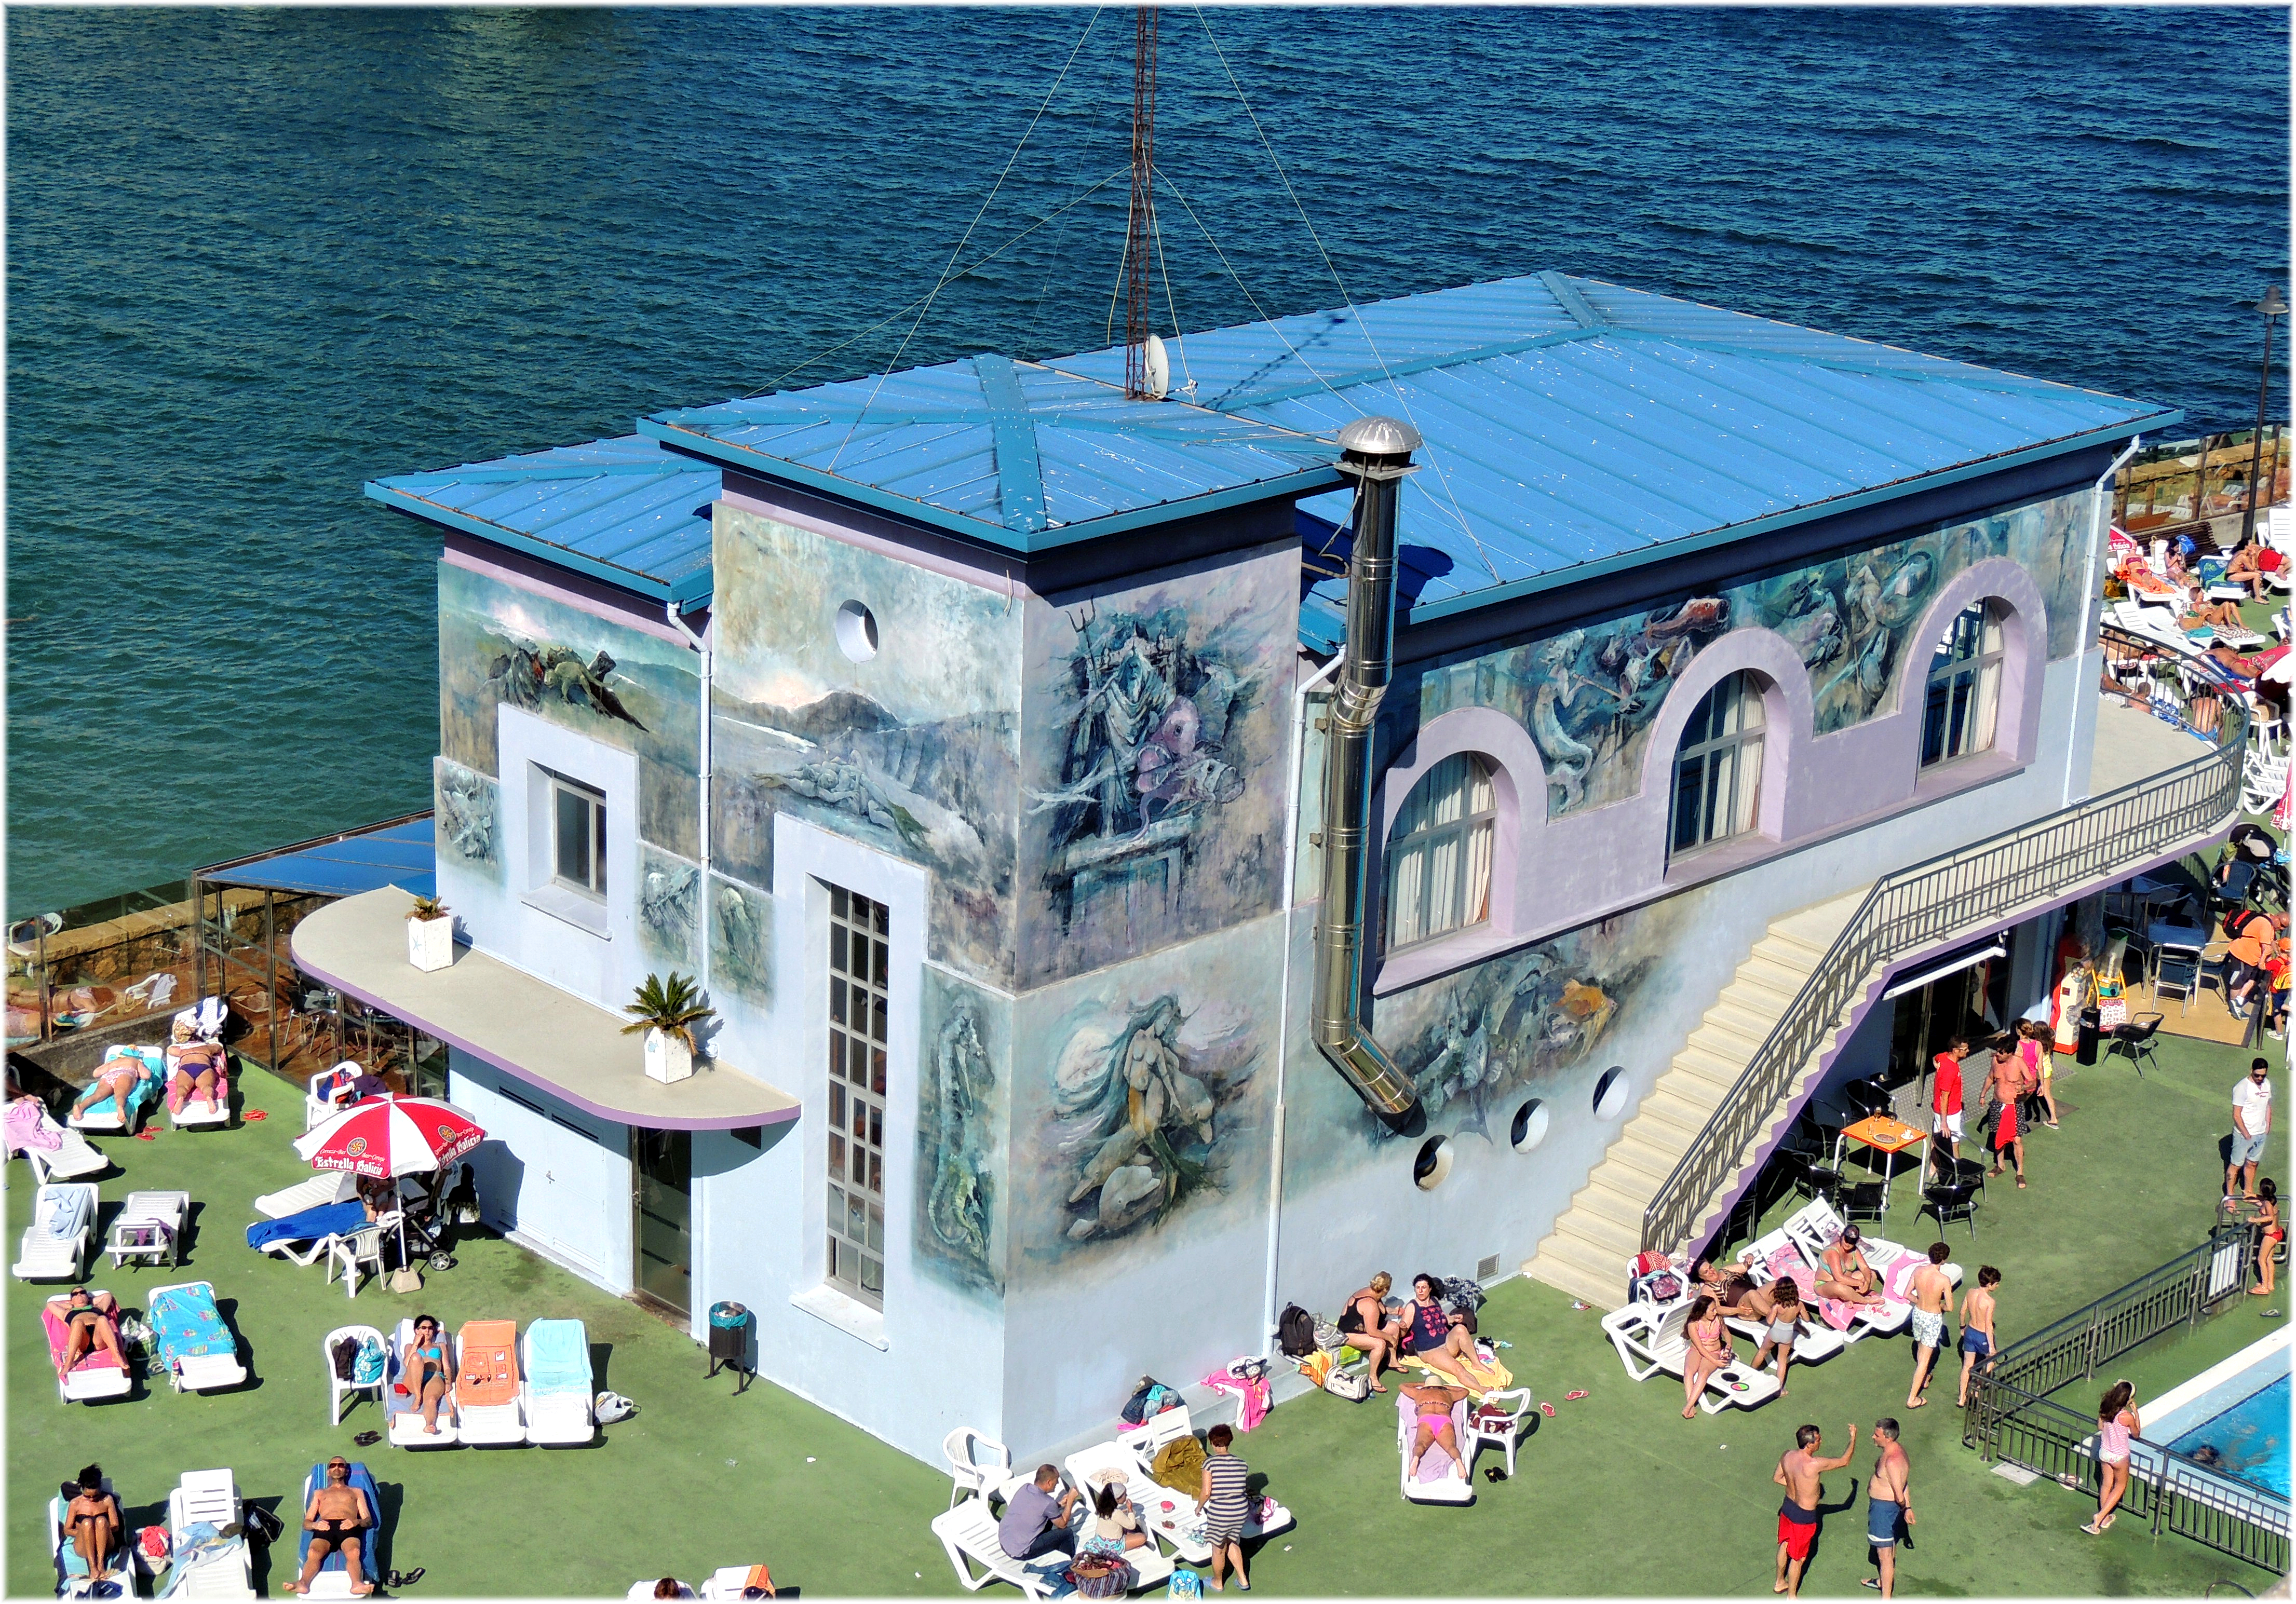
recreation, tourism, leisure